Answer in natural language. Which object is closer to the camera taking this photo, black dresser with multiple drawers (highlighted by a blue box) or Statue (highlighted by a green box)? Choose between the following options: black dresser with multiple drawers (highlighted by a blue box) or Statue (highlighted by a green box)
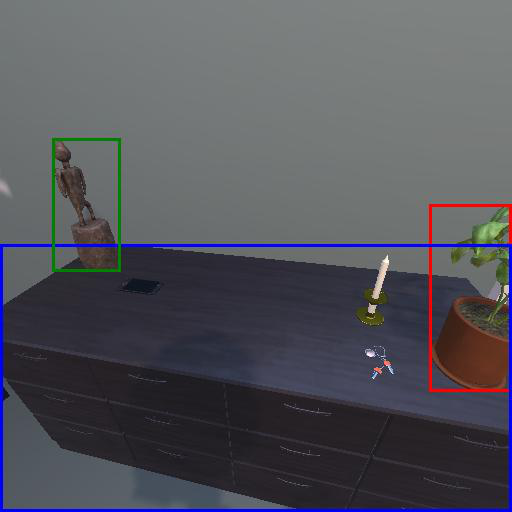
<answer>black dresser with multiple drawers (highlighted by a blue box)</answer>